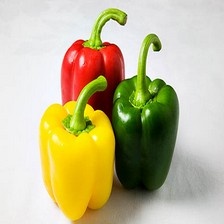
Label: capsicum